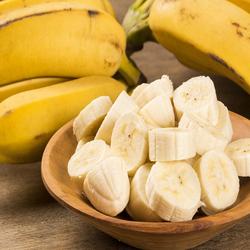
Label: Banana